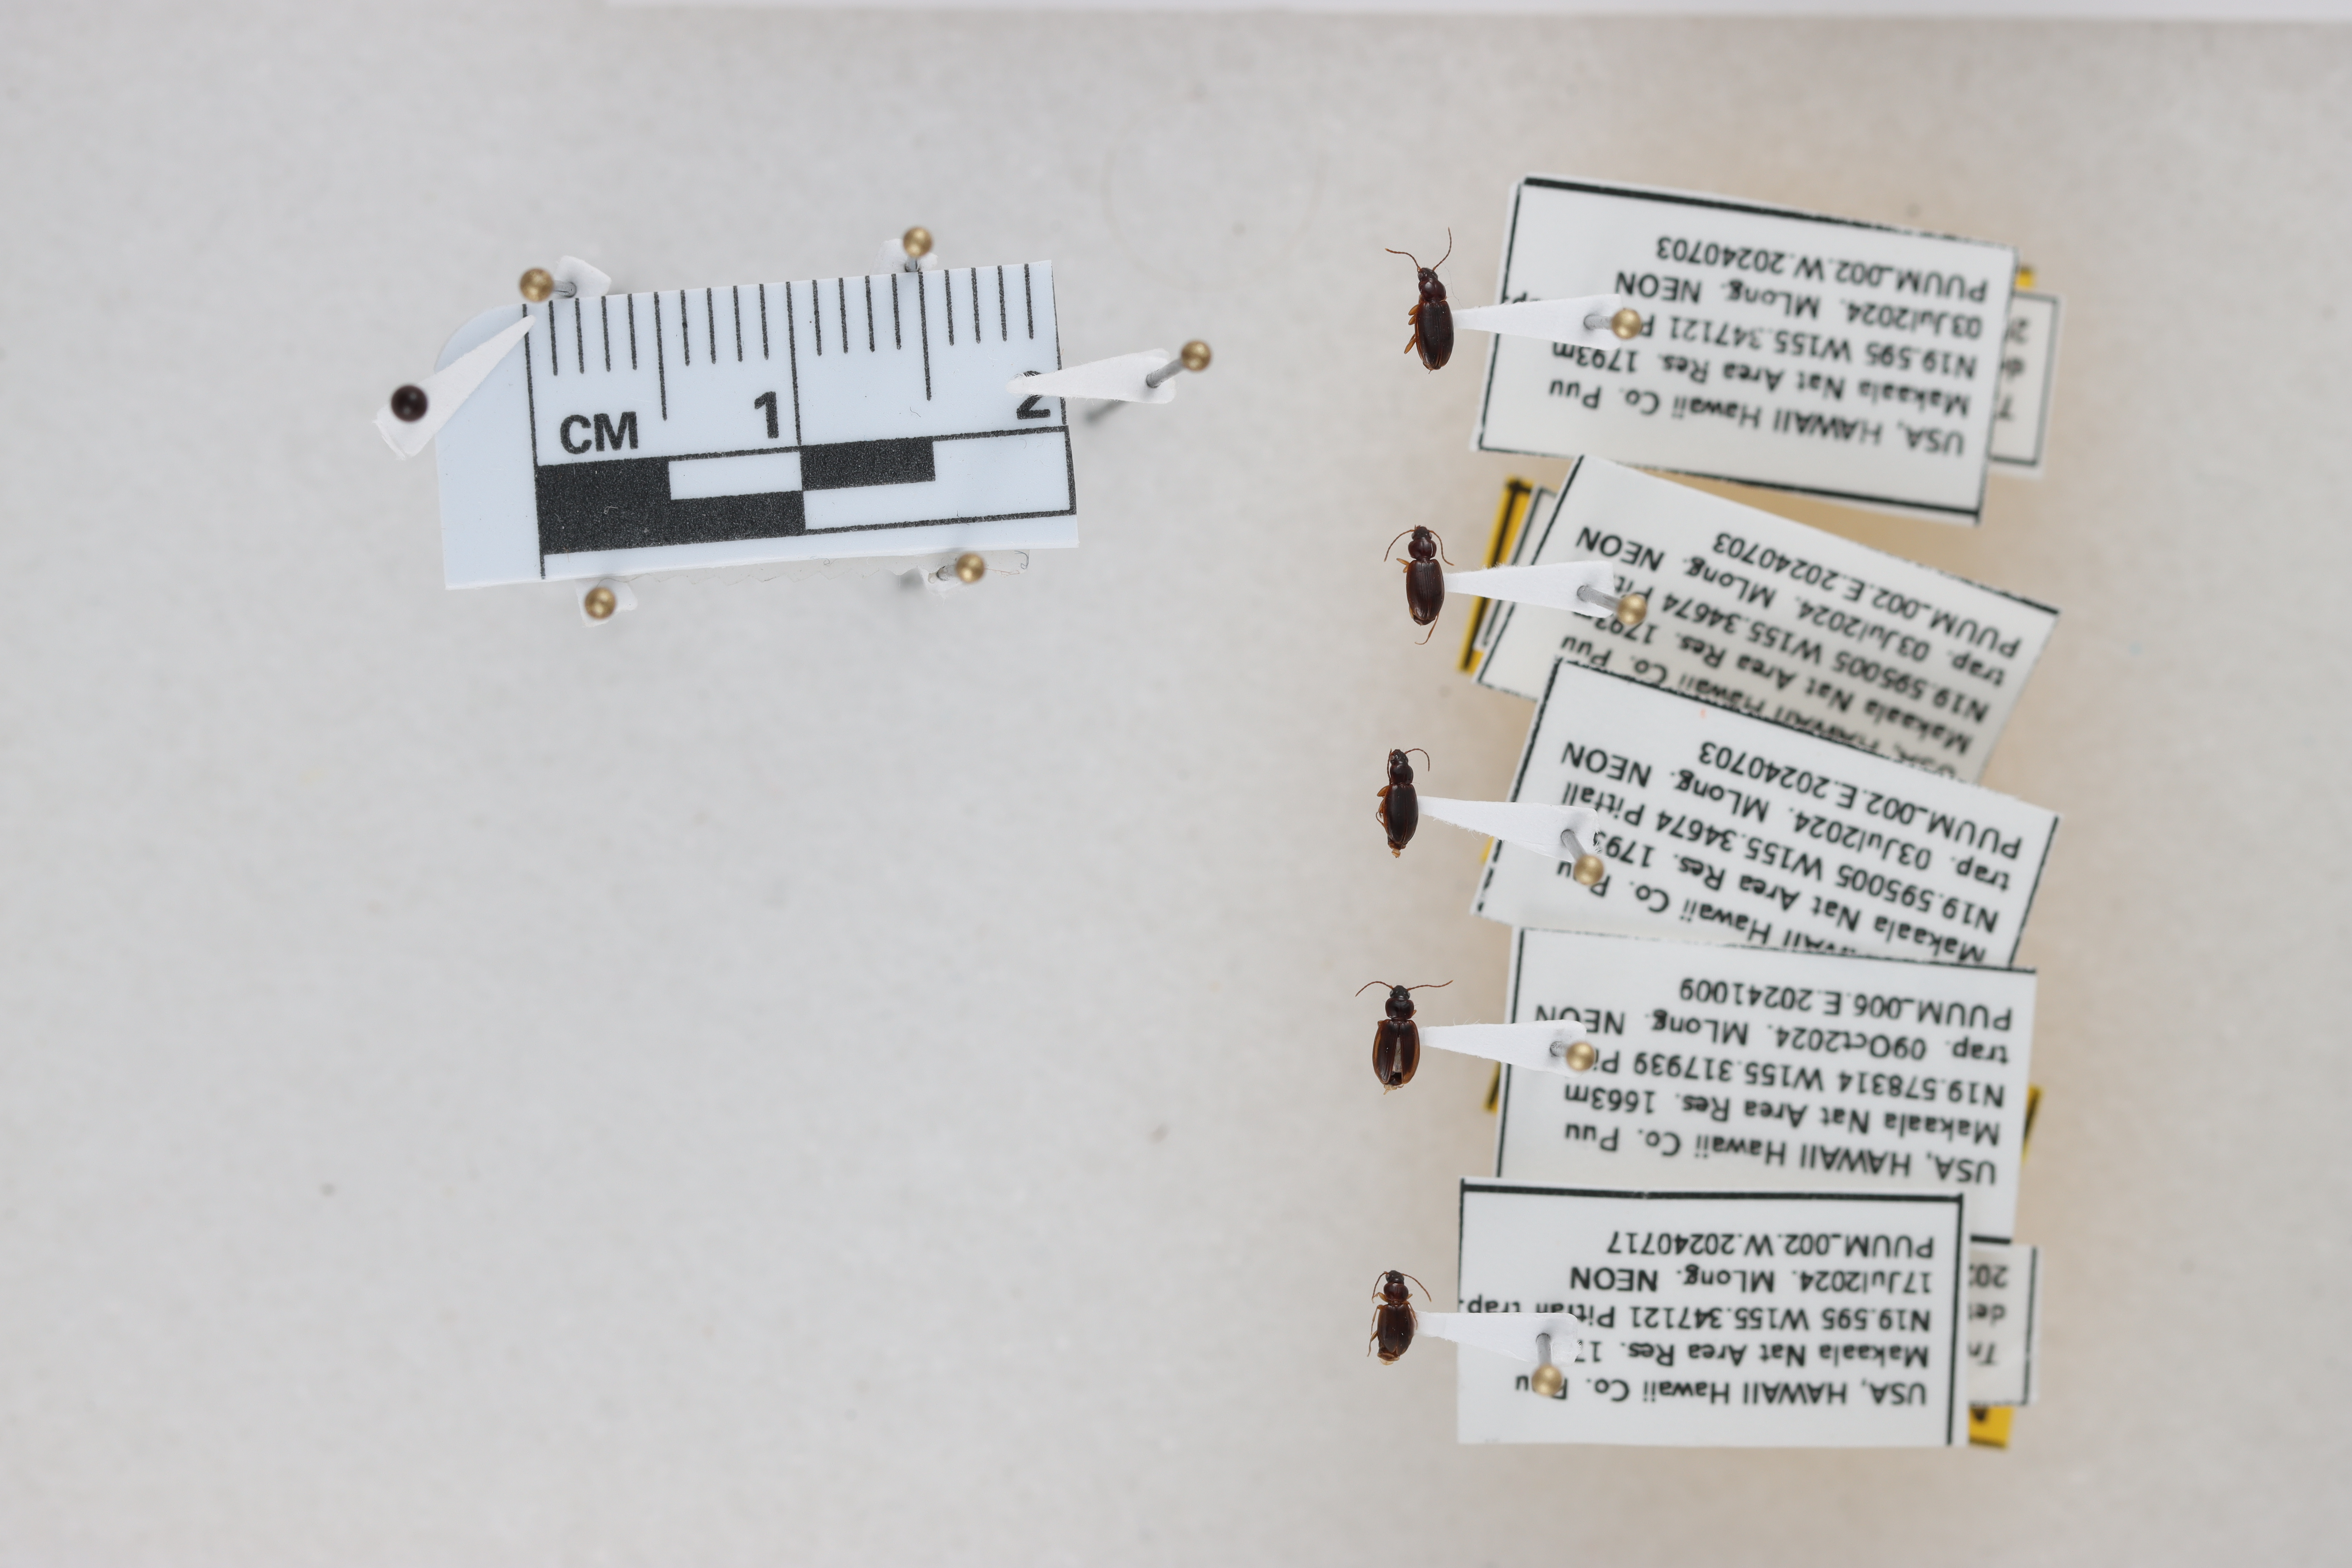
Beetle 1 — elytra length: 0.245 cm, elytra max width: 0.143 cm, basal pronotum width: 0.067 cm

Beetle 2 — elytra length: 0.225 cm, elytra max width: 0.142 cm, basal pronotum width: 0.084 cm

Beetle 3 — elytra length: 0.218 cm, elytra max width: 0.127 cm, basal pronotum width: 0.063 cm

Beetle 4 — elytra length: 0.235 cm, elytra max width: 0.152 cm, basal pronotum width: 0.085 cm

Beetle 5 — elytra length: 0.191 cm, elytra max width: 0.136 cm, basal pronotum width: 0.067 cm